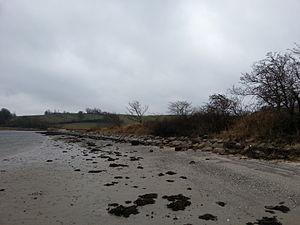
Eltang Vig / Inddæmmet
Dæmningen ved Eltang Vig
Dæmningen ved Eltang Vig set fra stranden på øst-siden.
Eltang Vig er en vig på den nordlige side af Kolding Fjord. Elvig Høj ligger på sydsiden af mundingen af vigen.